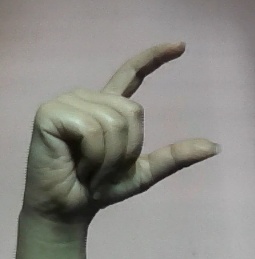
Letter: dal